Ghar Ek Sapnaa

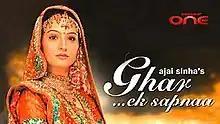

Ghar Ek Sapnaa is a Hindi television serial that aired on Sahara One channel worldwide. It is based on the story of a young woman, Kakul, whose dreams are shattered when she learns that her husband does not love her and she is not accepted by her in-laws.